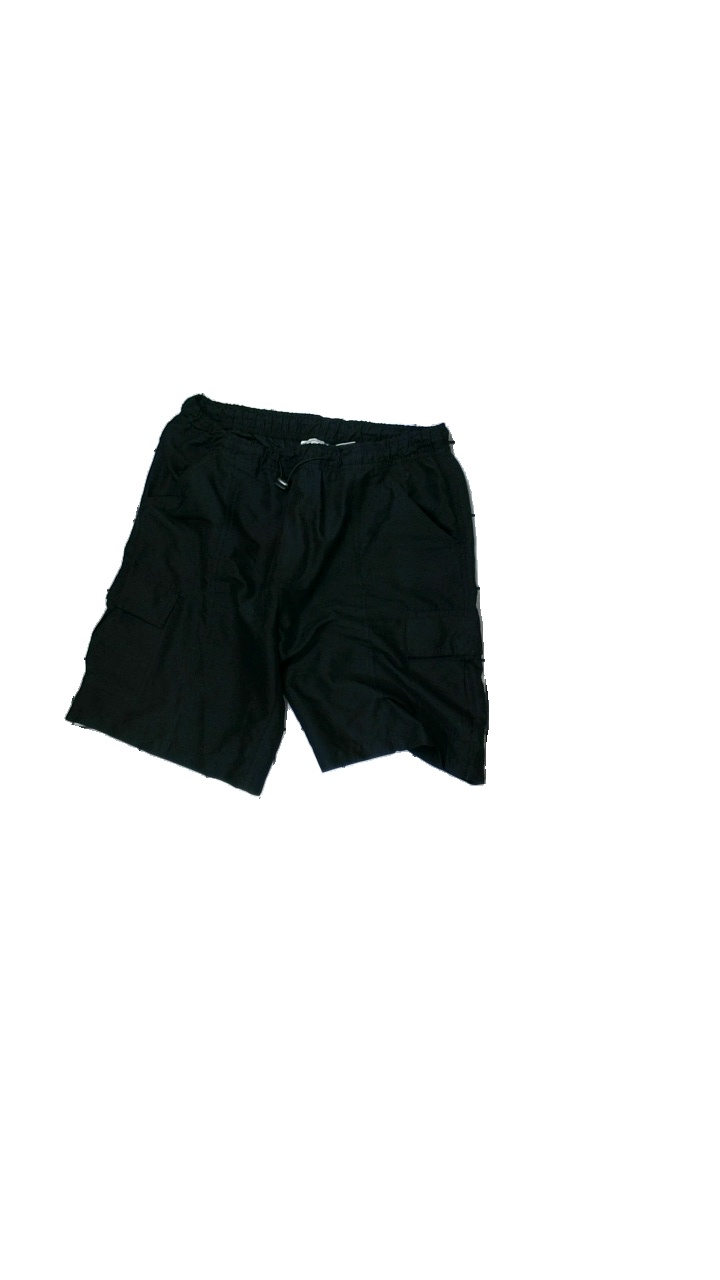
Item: Shorts (Men)
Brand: Image
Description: Black shorts
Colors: Black
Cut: Regular
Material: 100% Polyester
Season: All
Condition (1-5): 5
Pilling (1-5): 5
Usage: Reuse
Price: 50-100